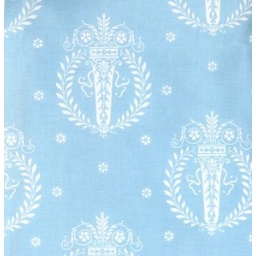
french hat box by tanya whelan for free spirit fabrics